Seabadge

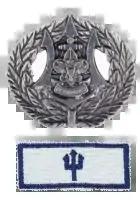
Seabadge Trident pin and knot

Seabadge is the advanced leadership and management course for adult leaders of the Boy Scouts of America's Sea Scout program.